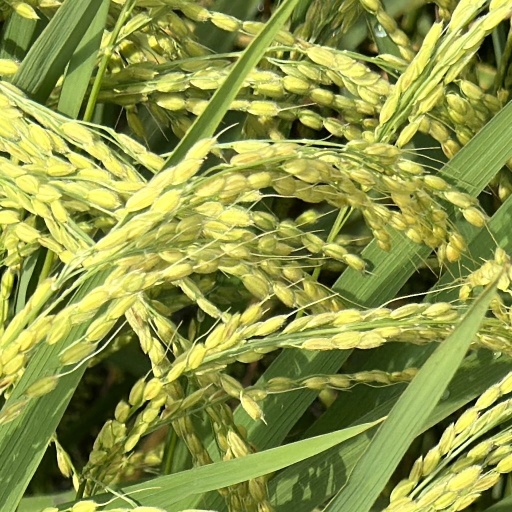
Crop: rice